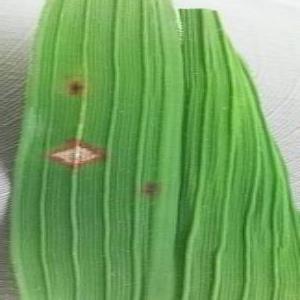
Disease: Blast